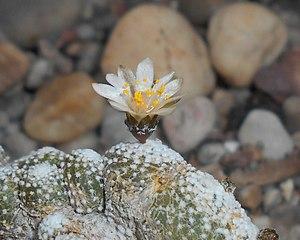
Blossfeldia liliputana Werdem, se trouvant au nord de l’Argentine et au sud de la Bolivie, est la seule espèce de cactus du genre Blossfeldia et est le plus petit cactus du monde.